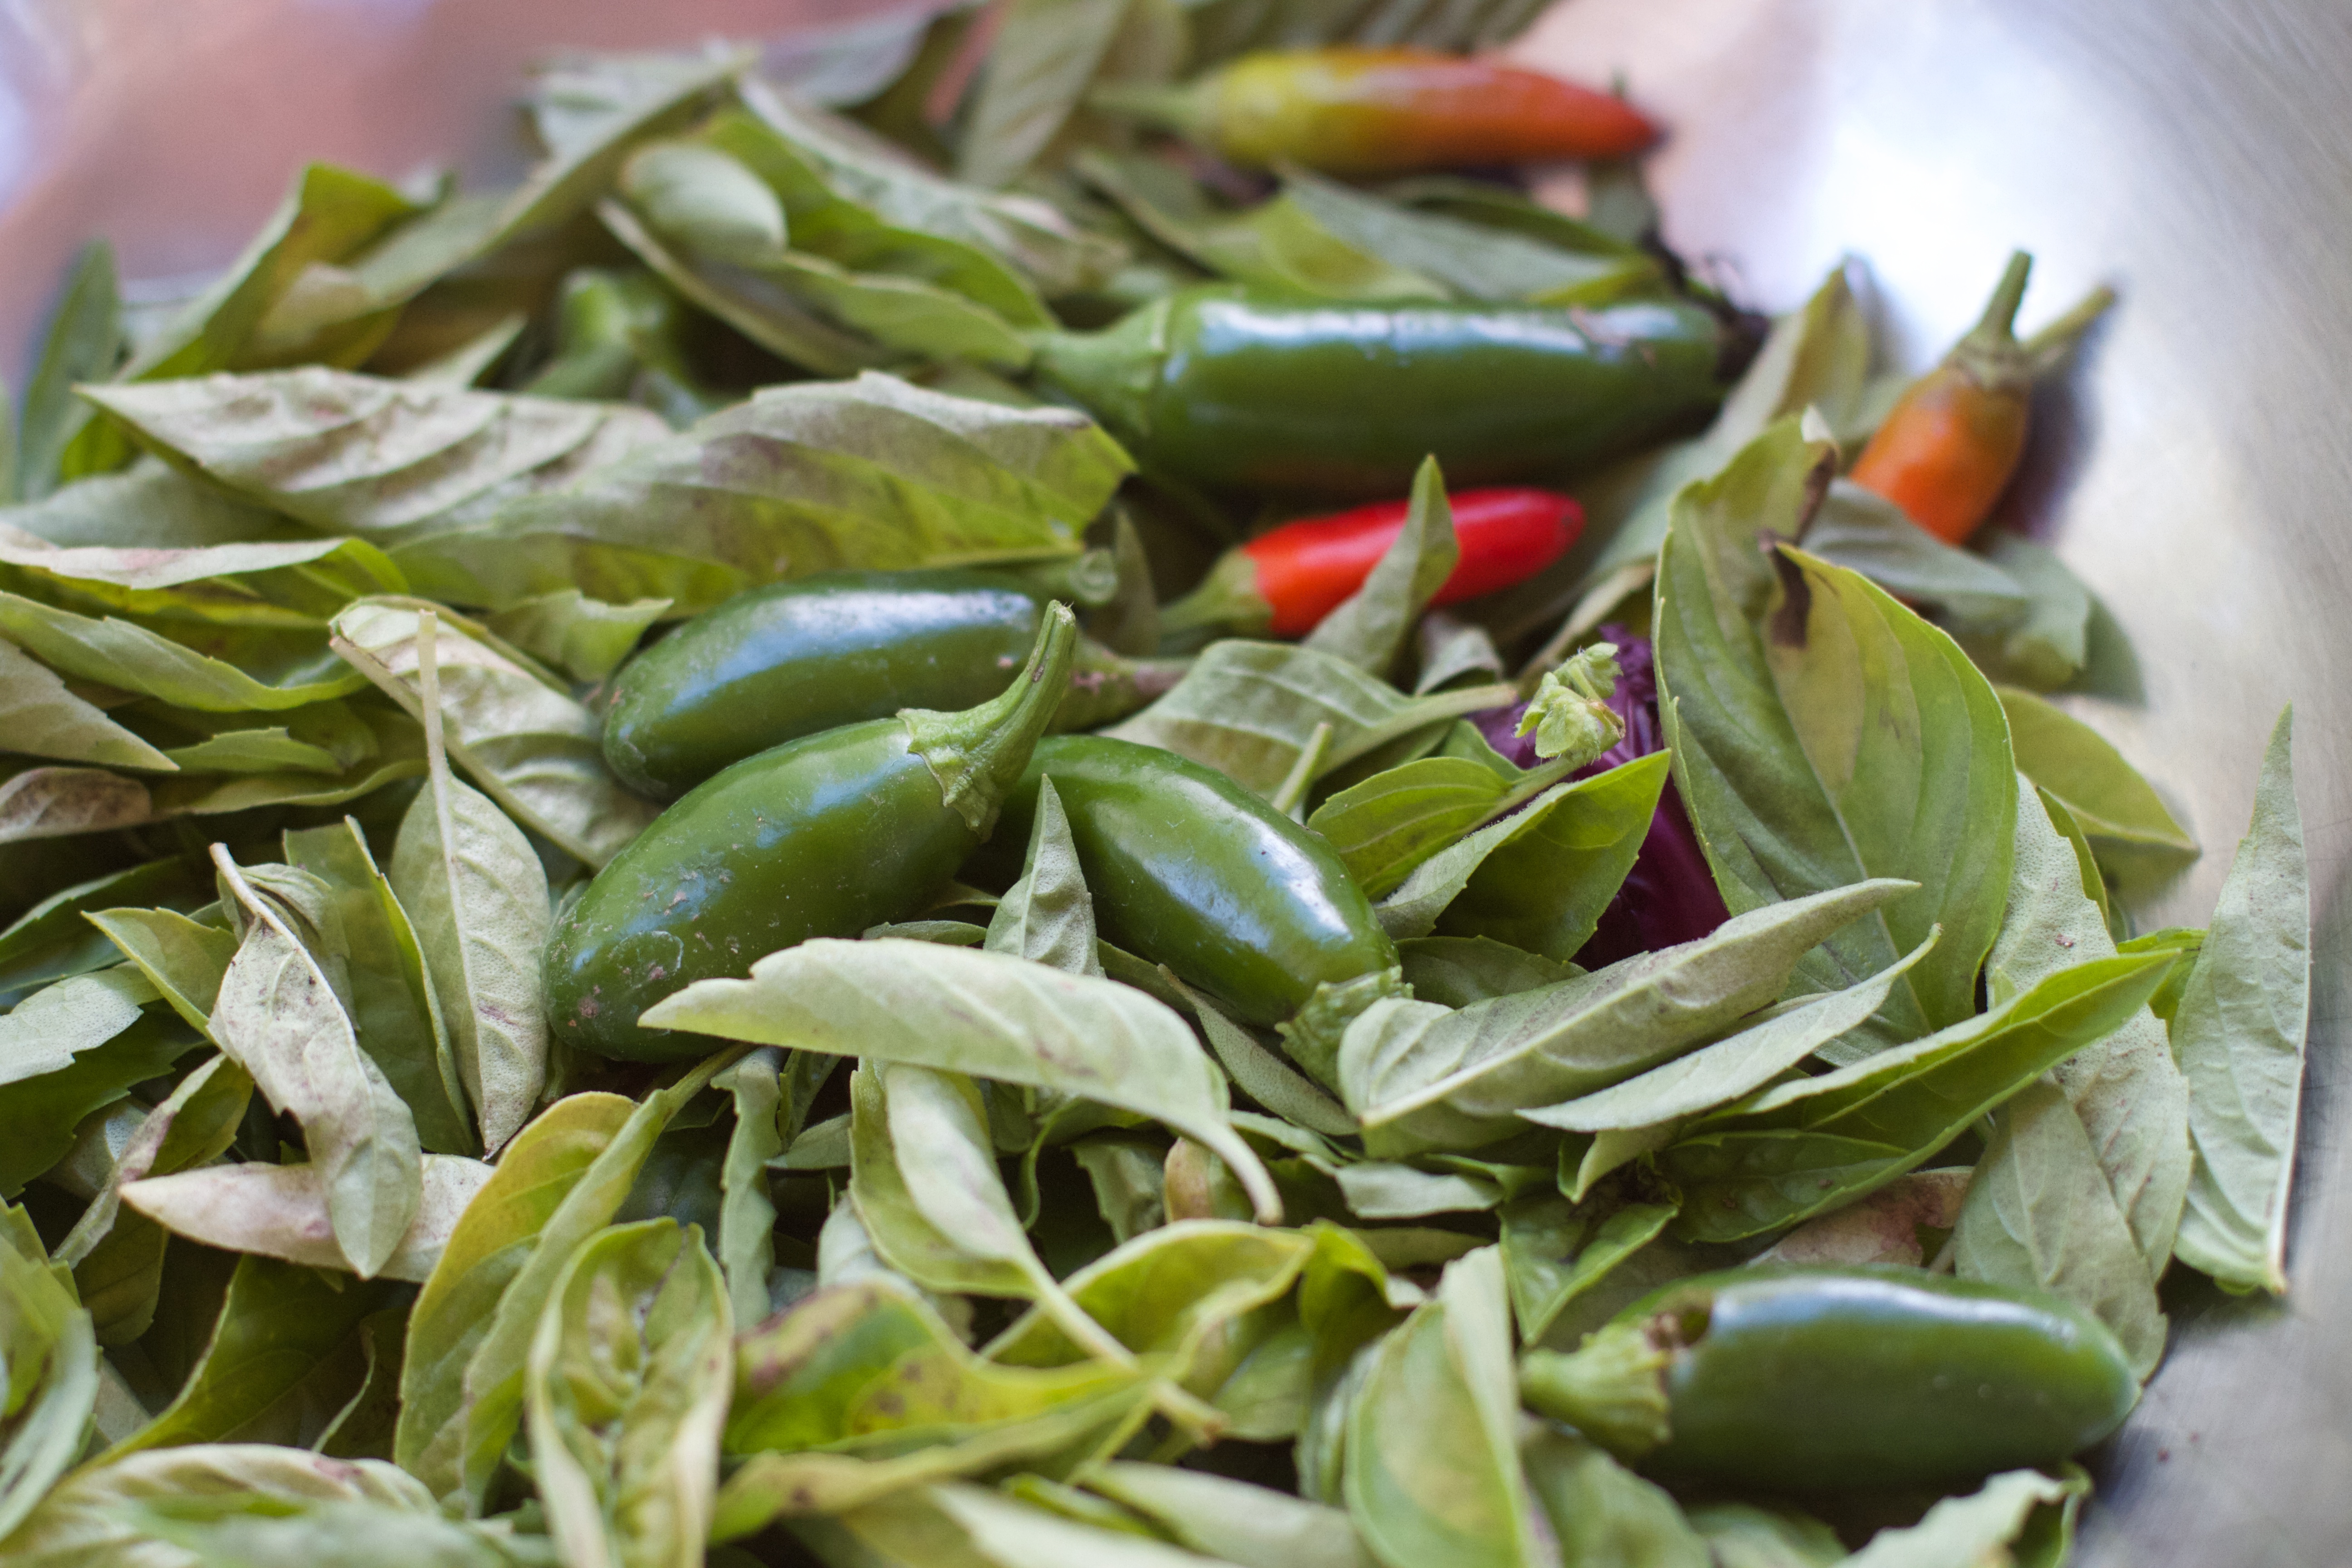
plant, dish, food, salad, herb, produce, vegetable, cuisine, vegetarian food, flowering plant, land plant